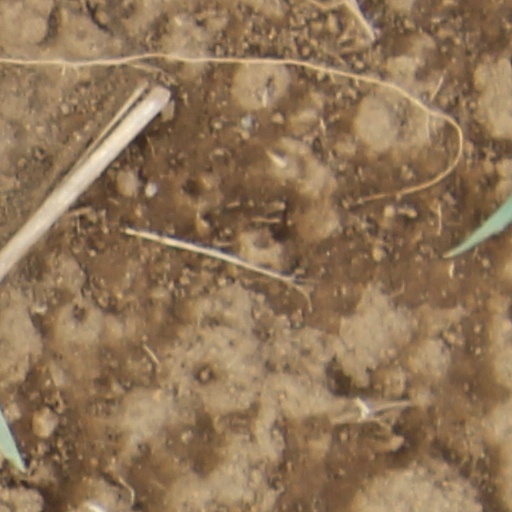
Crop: wheat